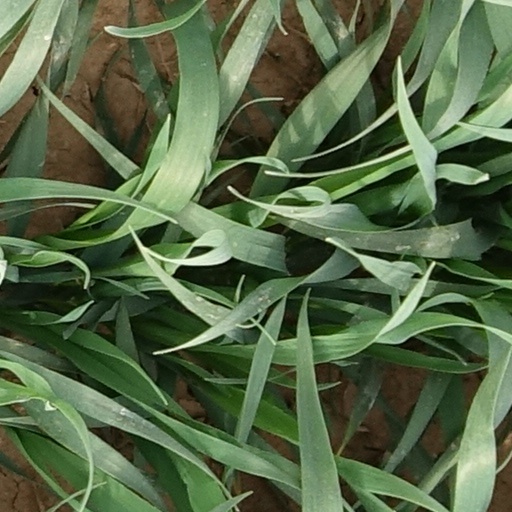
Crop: wheat